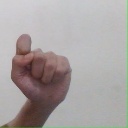
अक्षर: घ